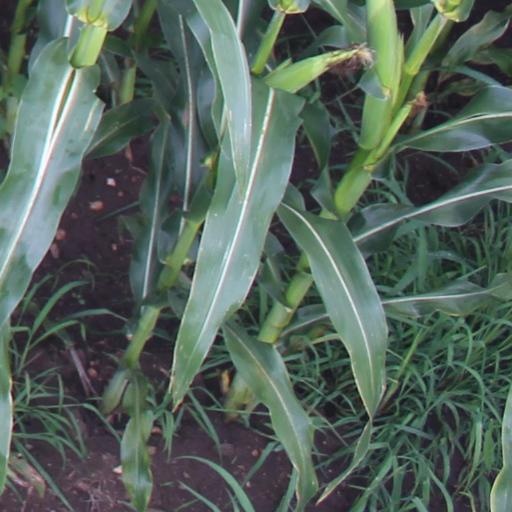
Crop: maize; corn